Orson Welles

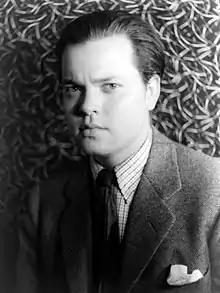
Welles in 1937

George Orson Welles (May 6, 1915 – October 10, 1985) was an American director, actor, writer, producer, and magician who is remembered for his innovative work in film, radio, and theatre. He is considered among the greatest and most influential filmmakers of all time.